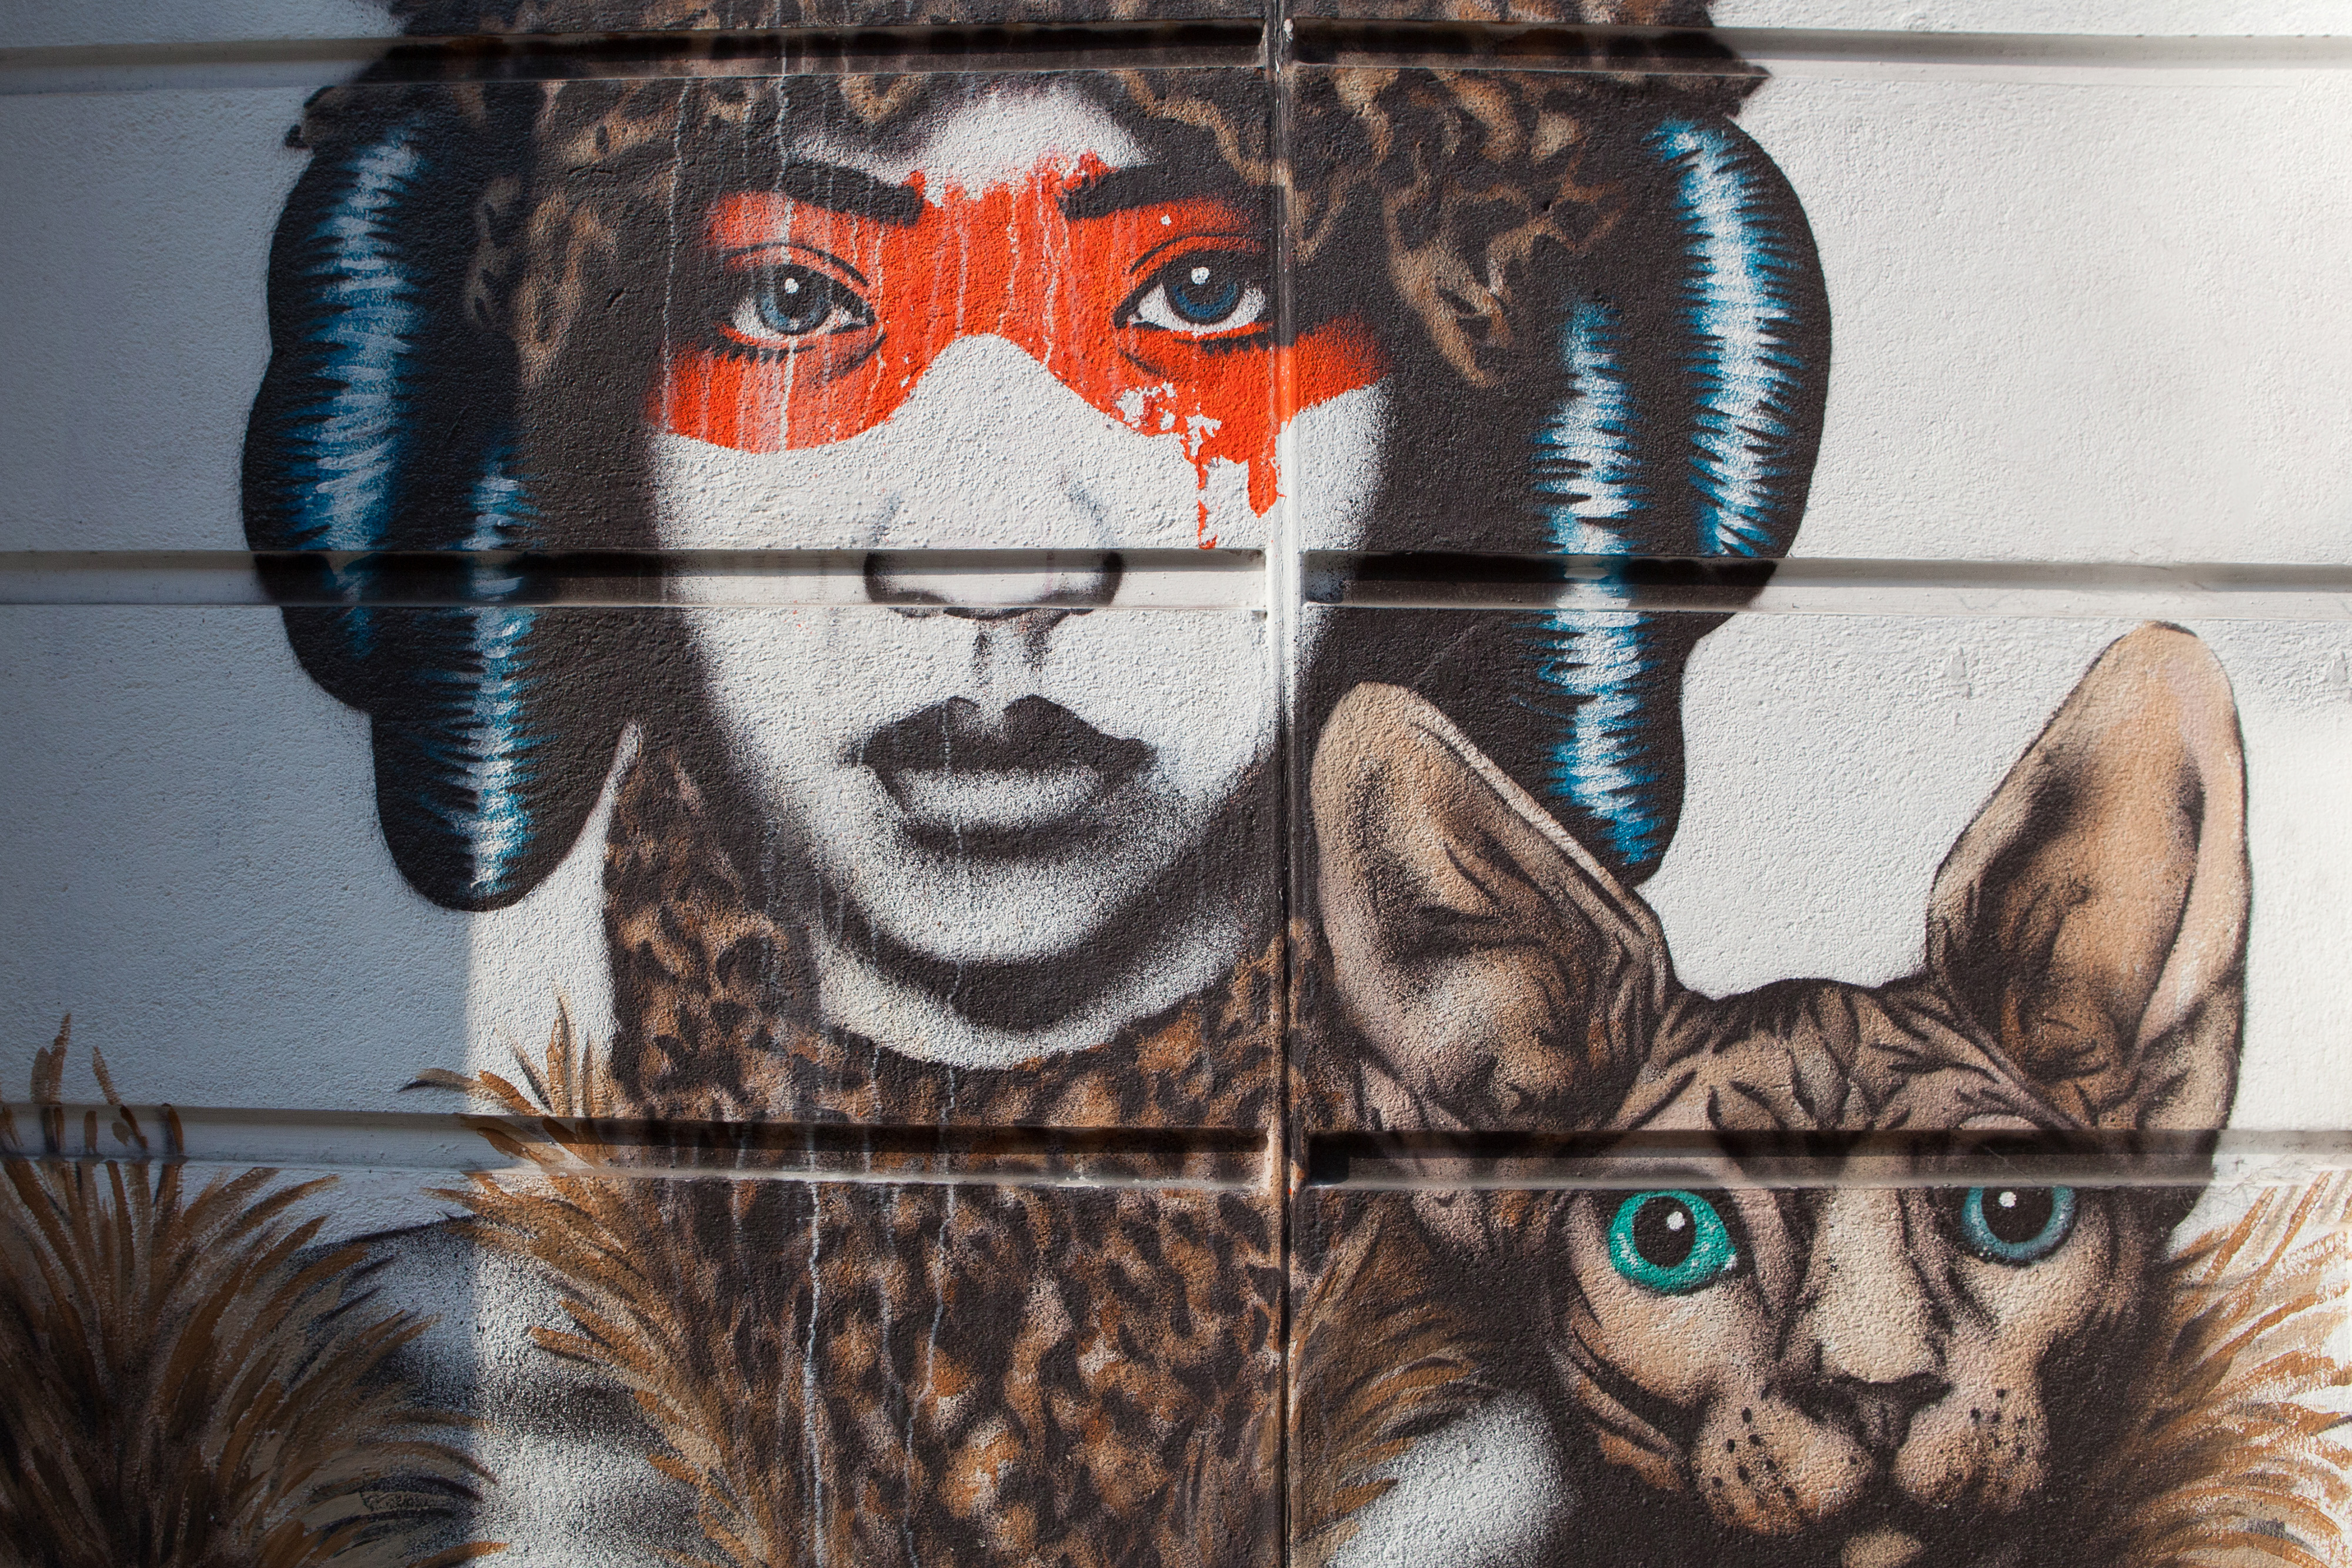
cat, whiskers, felidae, street art, art, head, small to medium sized cats, illustration, nose, painting, eye, tabby cat, mural, visual arts, drawing, graffiti, moustache, carnivore, fur, modern art, acrylic paint